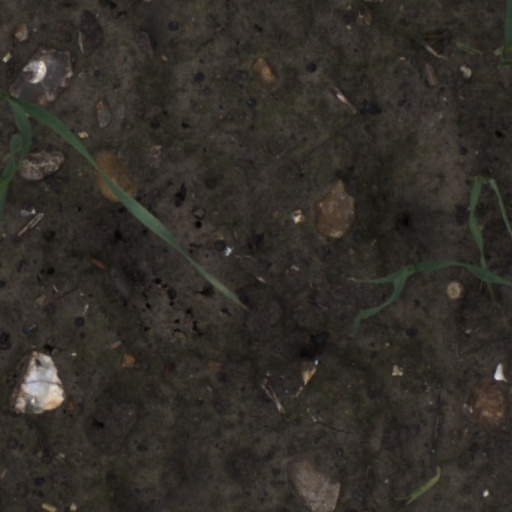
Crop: wheat